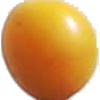
Label: Cherry Wax Yellow 1